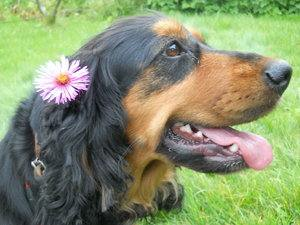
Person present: No